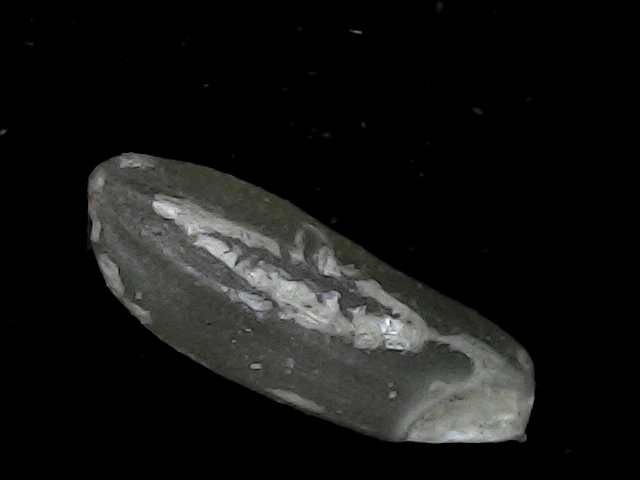
Rice variety: BD93